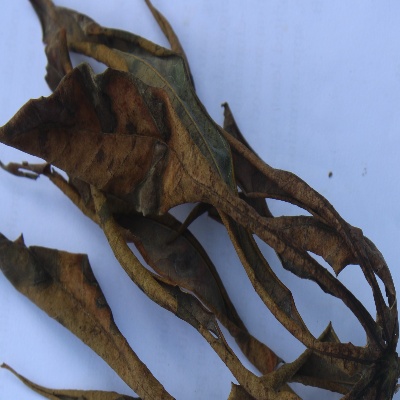
Crop: Cassava
Condition: bacterial blight